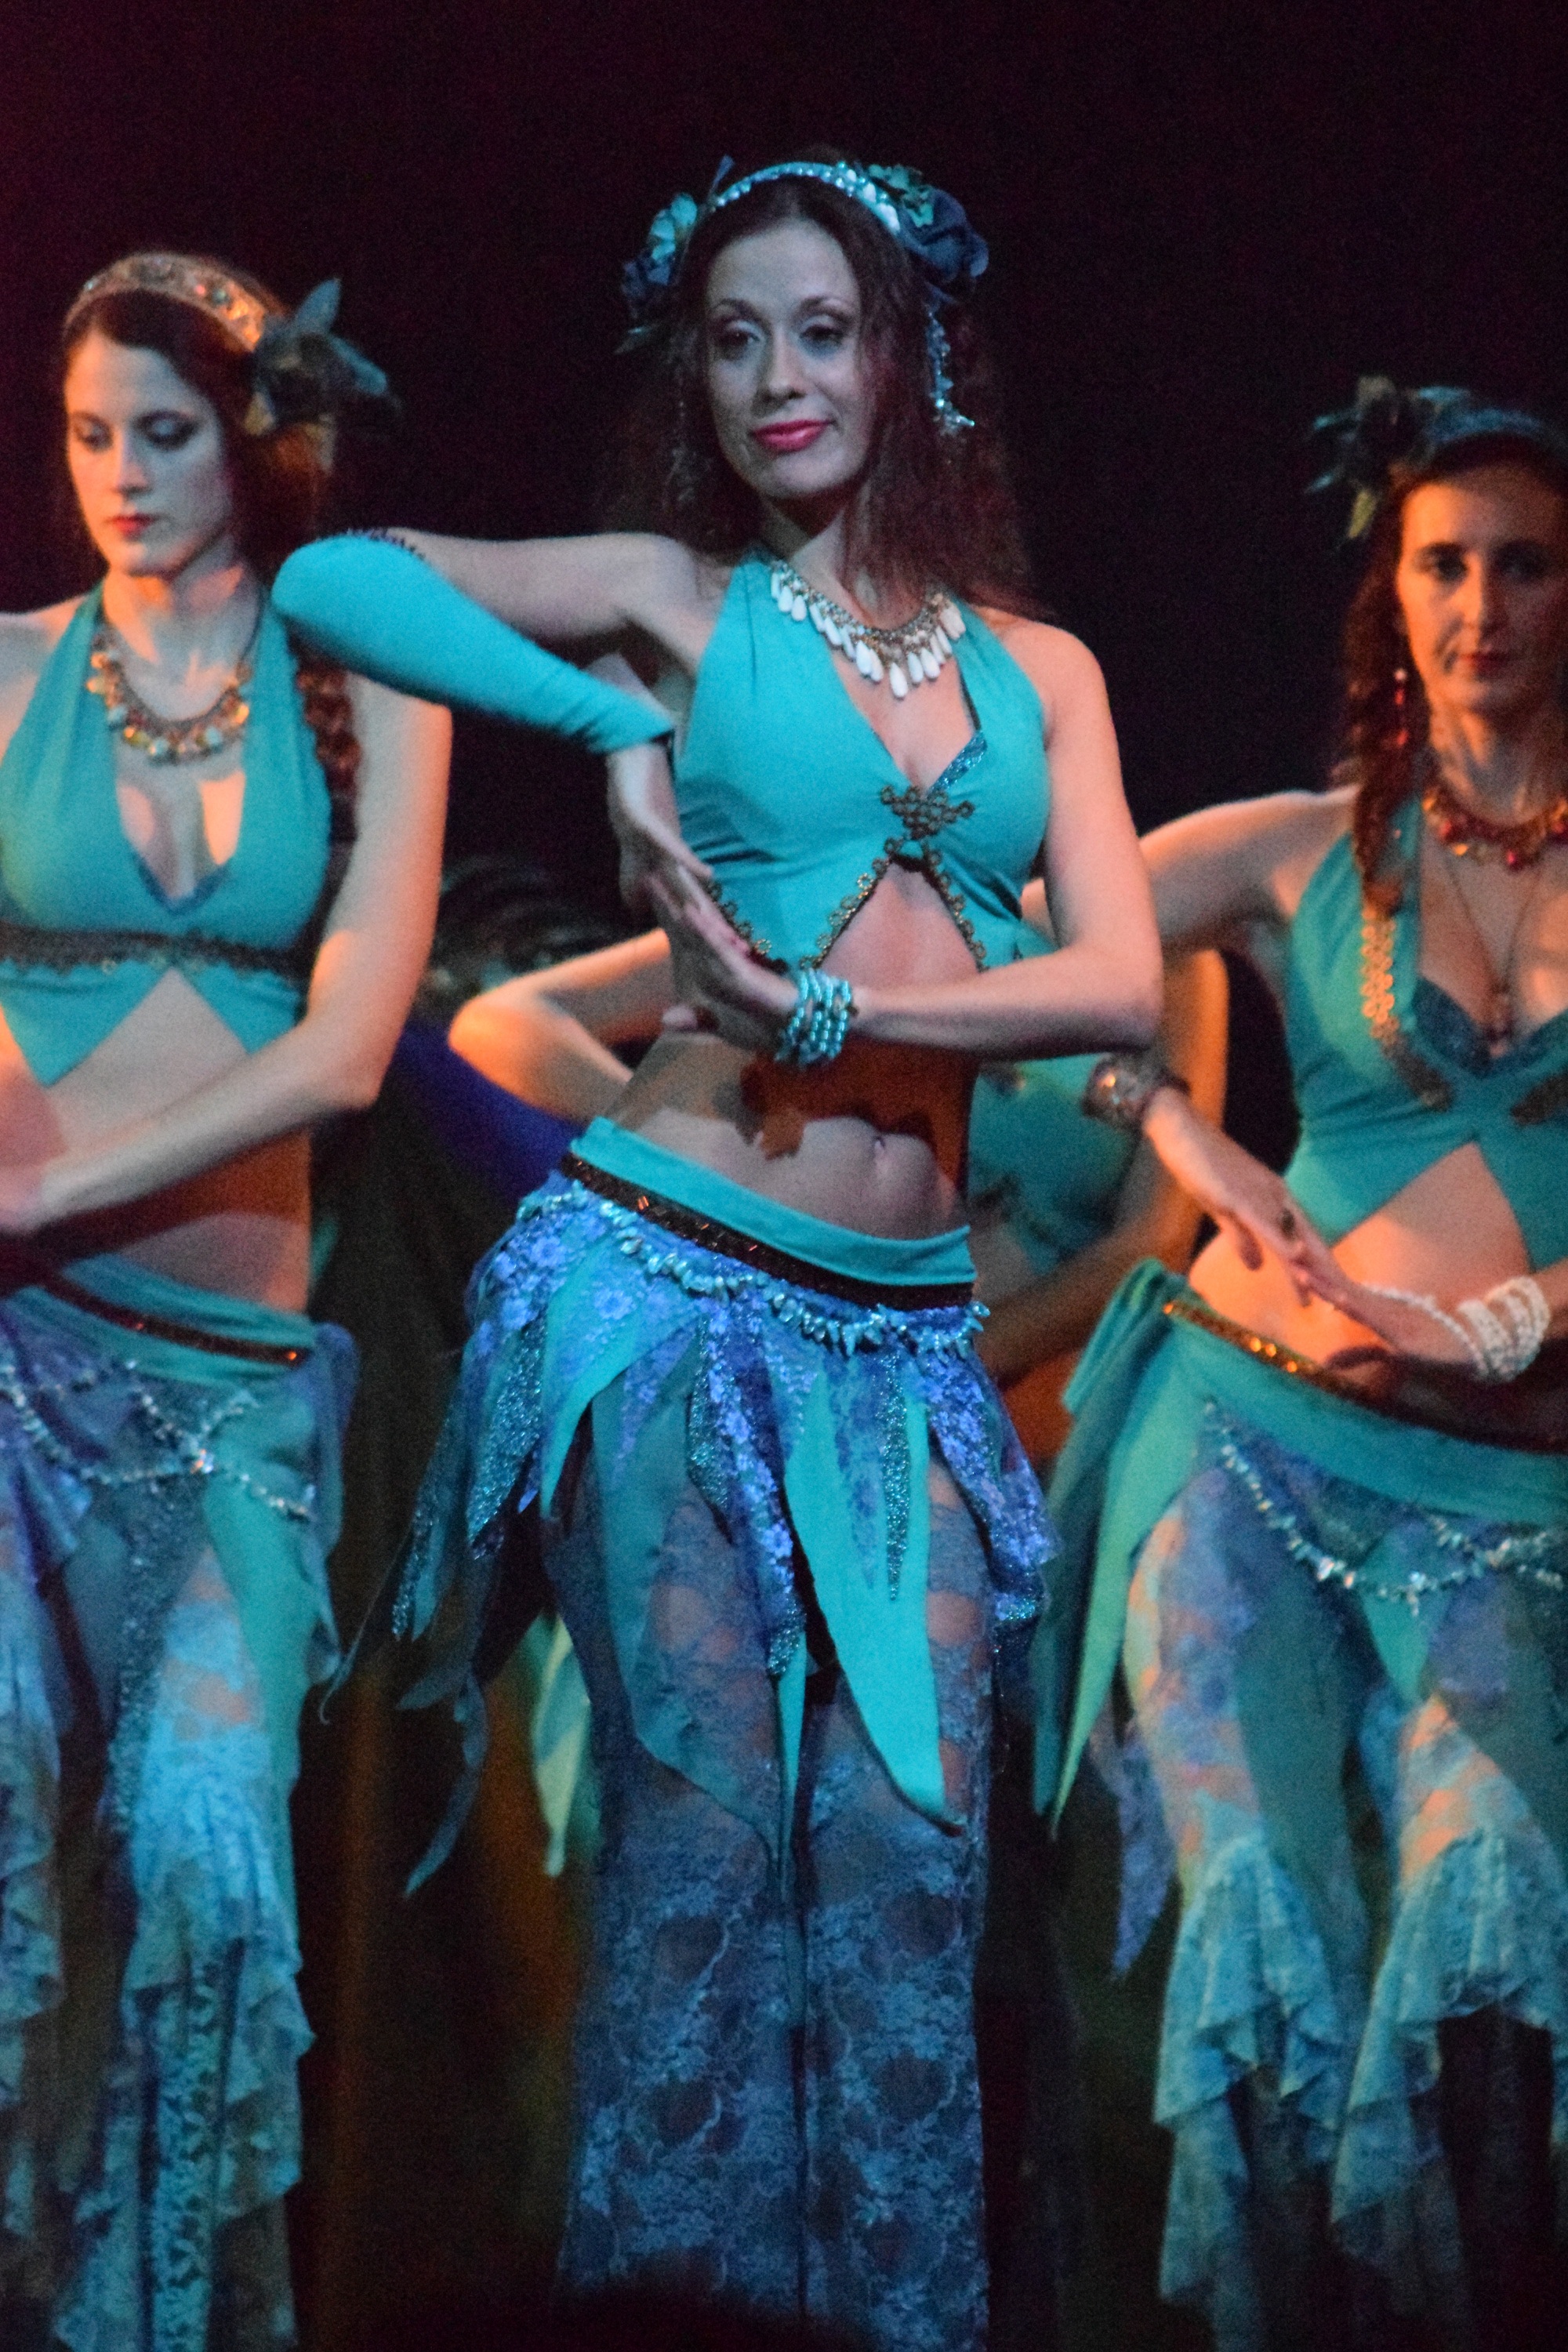
girl, dance, show, movement, performance art, dancers, sports, performance, event, elegance, entertainment, performing arts, musical theatre